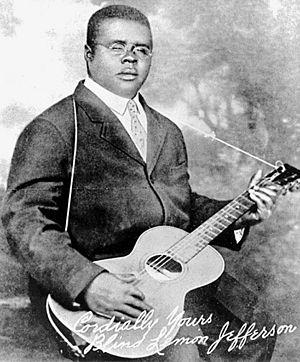
Lemon Henry Jefferson, dit Blind Lemon Jefferson, né le 24 septembre 1893 à Coutchman au Texas et mort le 19 décembre 1929 à Chicago, est un chanteur et guitariste de blues américain. Il reste un des chanteurs de blues les plus populaires des années 1920. En tout, sa carrière en studio ne dépasse pas trois ans.
Willie Johnson, né le 22 janvier ou le 25 janvier 1897 et mort le 18 septembre 1945, est un chanteur et guitariste gaucher autodidacte de gospel blues et évangéliste américain considéré comme une référence du genre. Son nom d'artiste Blind Willie Johnson vient de sa cécité survenue à l'âge de 7 ans. Ses enregistrements effectués entre 1927 et 1930, une trentaine de chansons au total, sont caractérisés par une puissante « voix de poitrine », sa technique à la guitare, et son originalité, qui ont influencé plusieurs générations de musiciens.
La chronologie du blues présente sur une échelle de temps les événements marquants de chaque année dans le domaine du blues et des différents courants qui en sont issus, comme le boogie woogie ou le rhythm and blues.